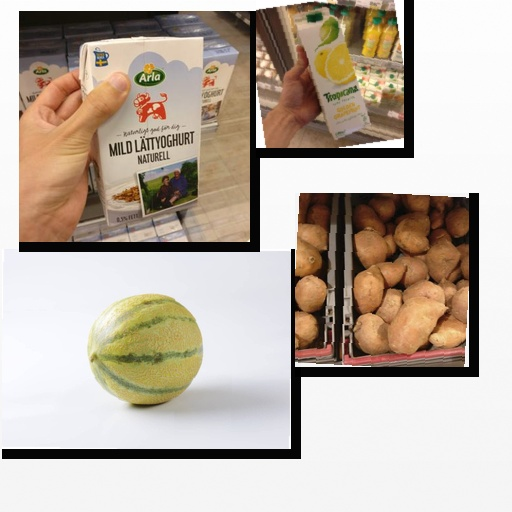
Food items: golden_grapefruit_juice, potato, natural_low_fat_yogurt, cantaloupe